Chester, Ohio

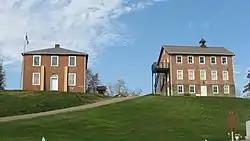
The Old Meigs County Courthouse and Chester Academy

Chester is an unincorporated community in central Chester Township, Meigs County, Ohio, United States. It lies along the Shade River at the intersection of State Routes 7 and 248. It has a post office with the ZIP code 45720.